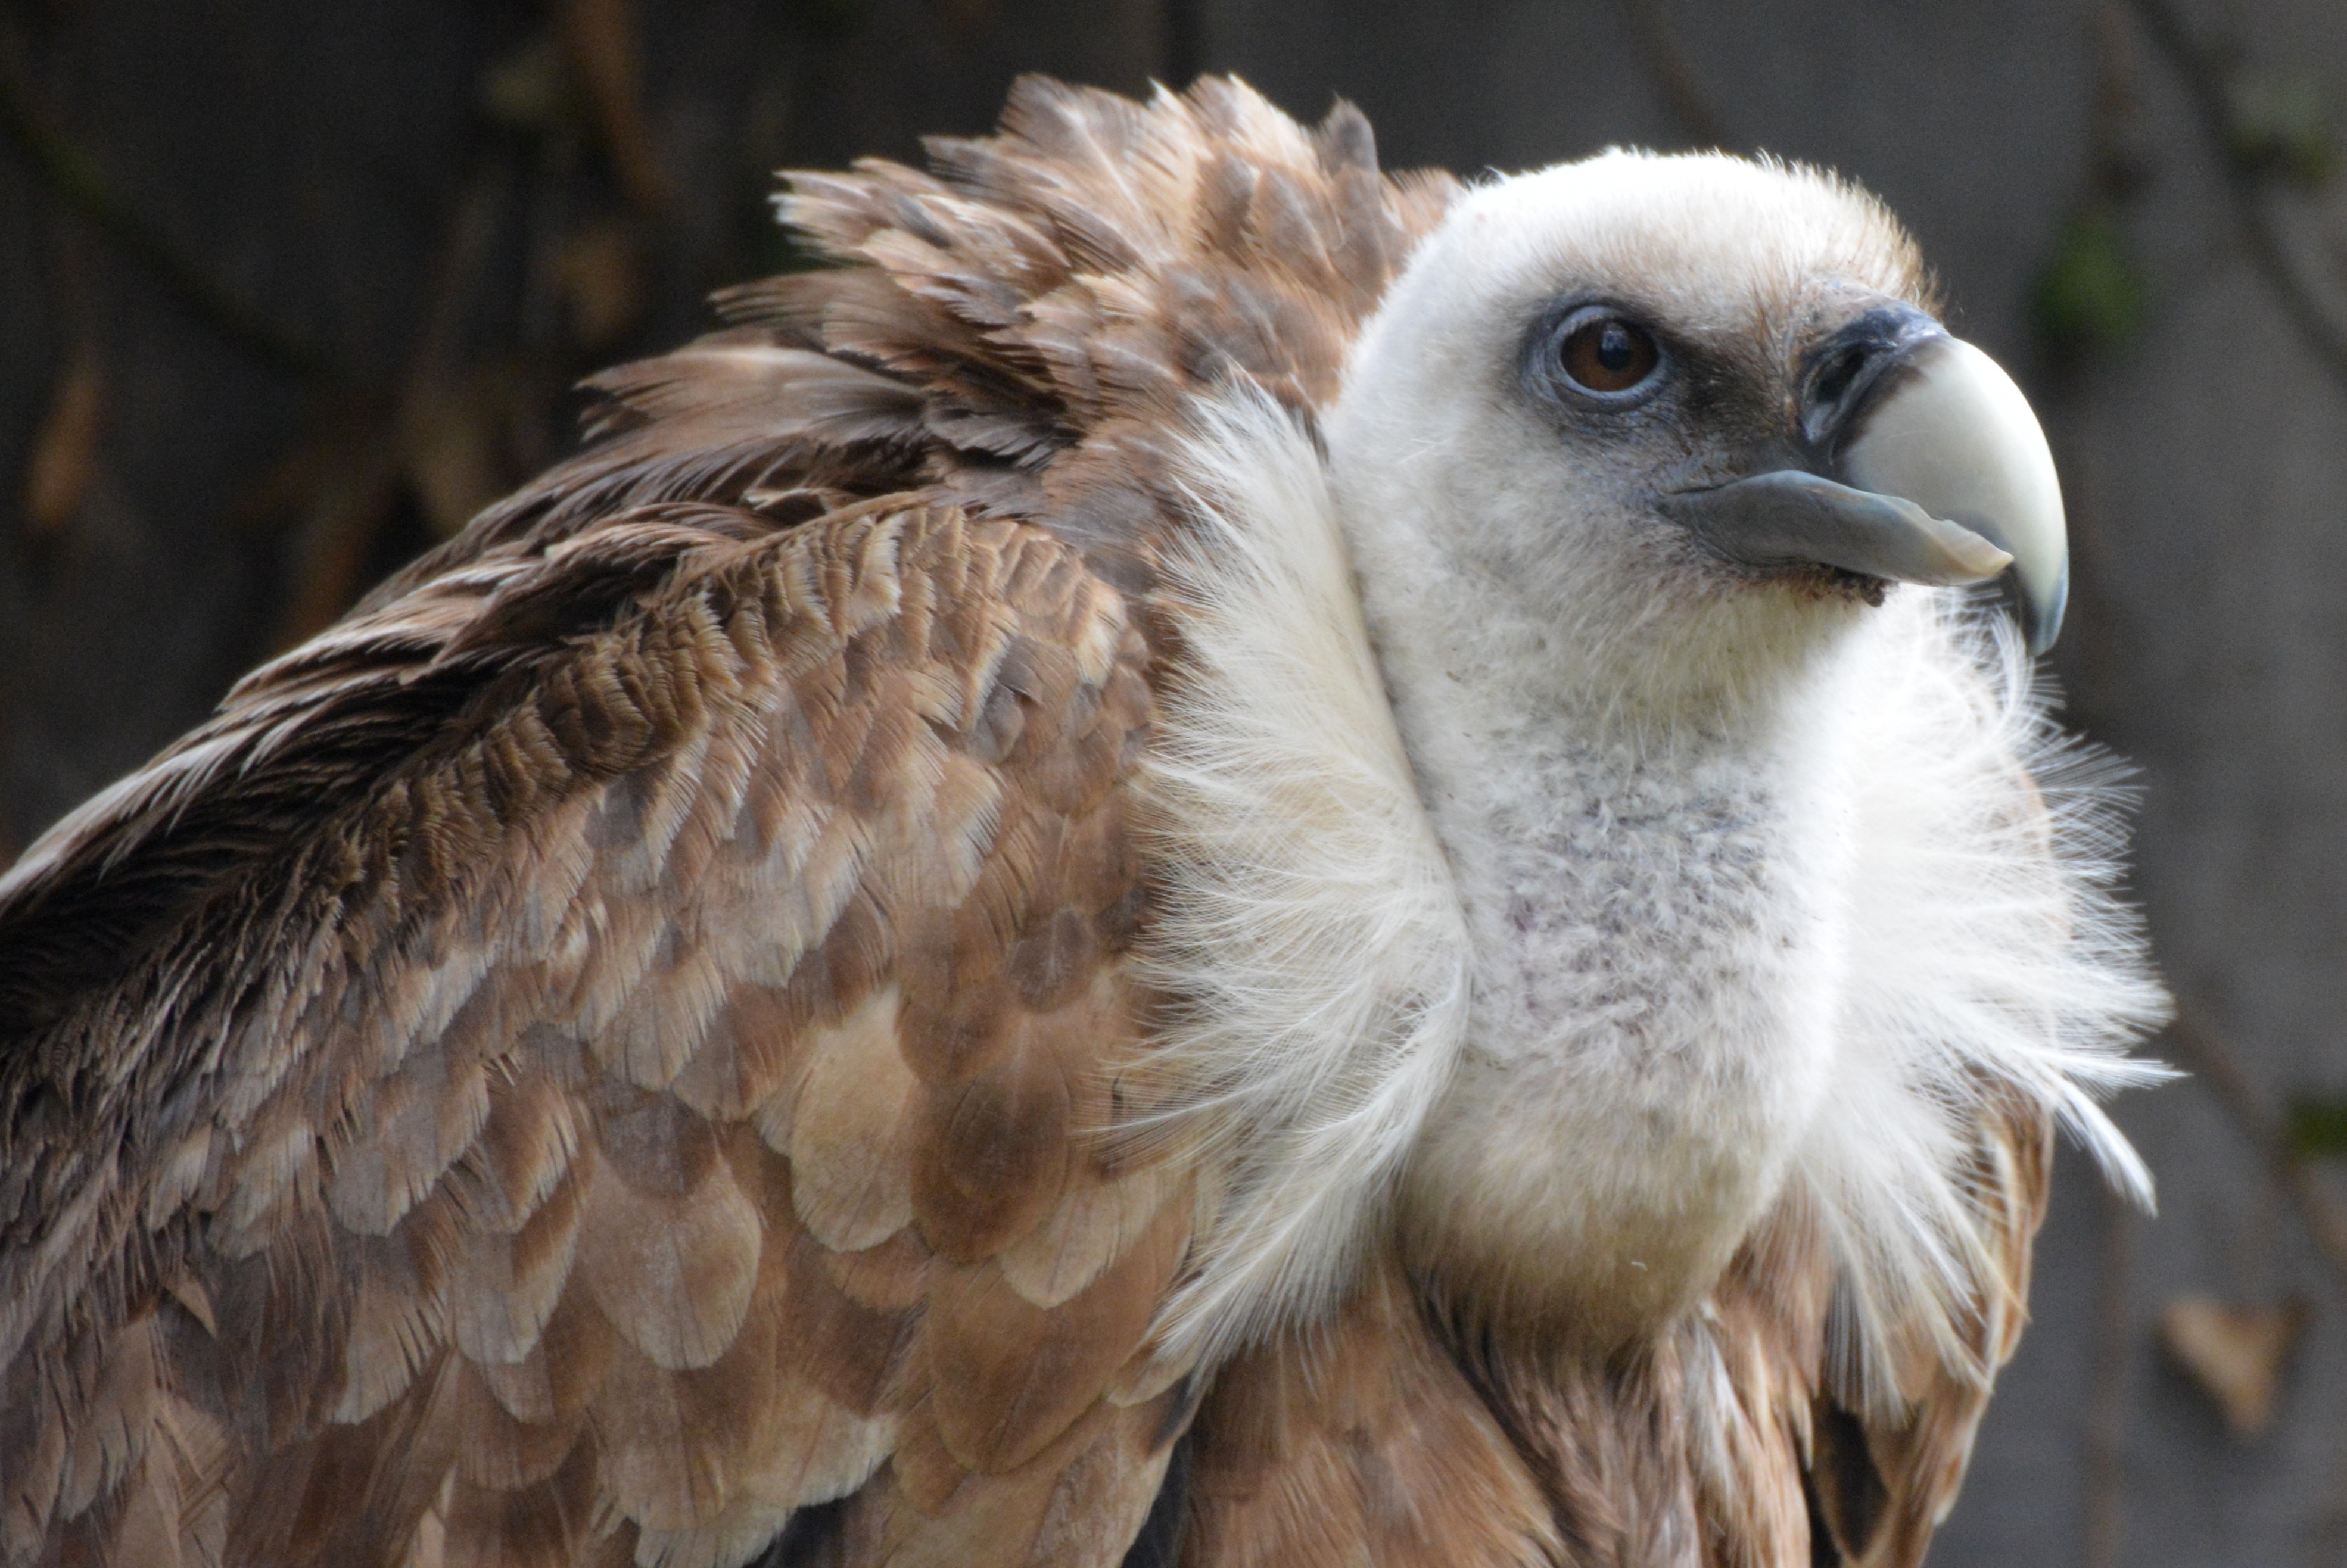
bird, wing, animal, wildlife, beak, eagle, fauna, bird of prey, close up, vertebrate, vulture, falcon, egyptian vulture, accipitriformes